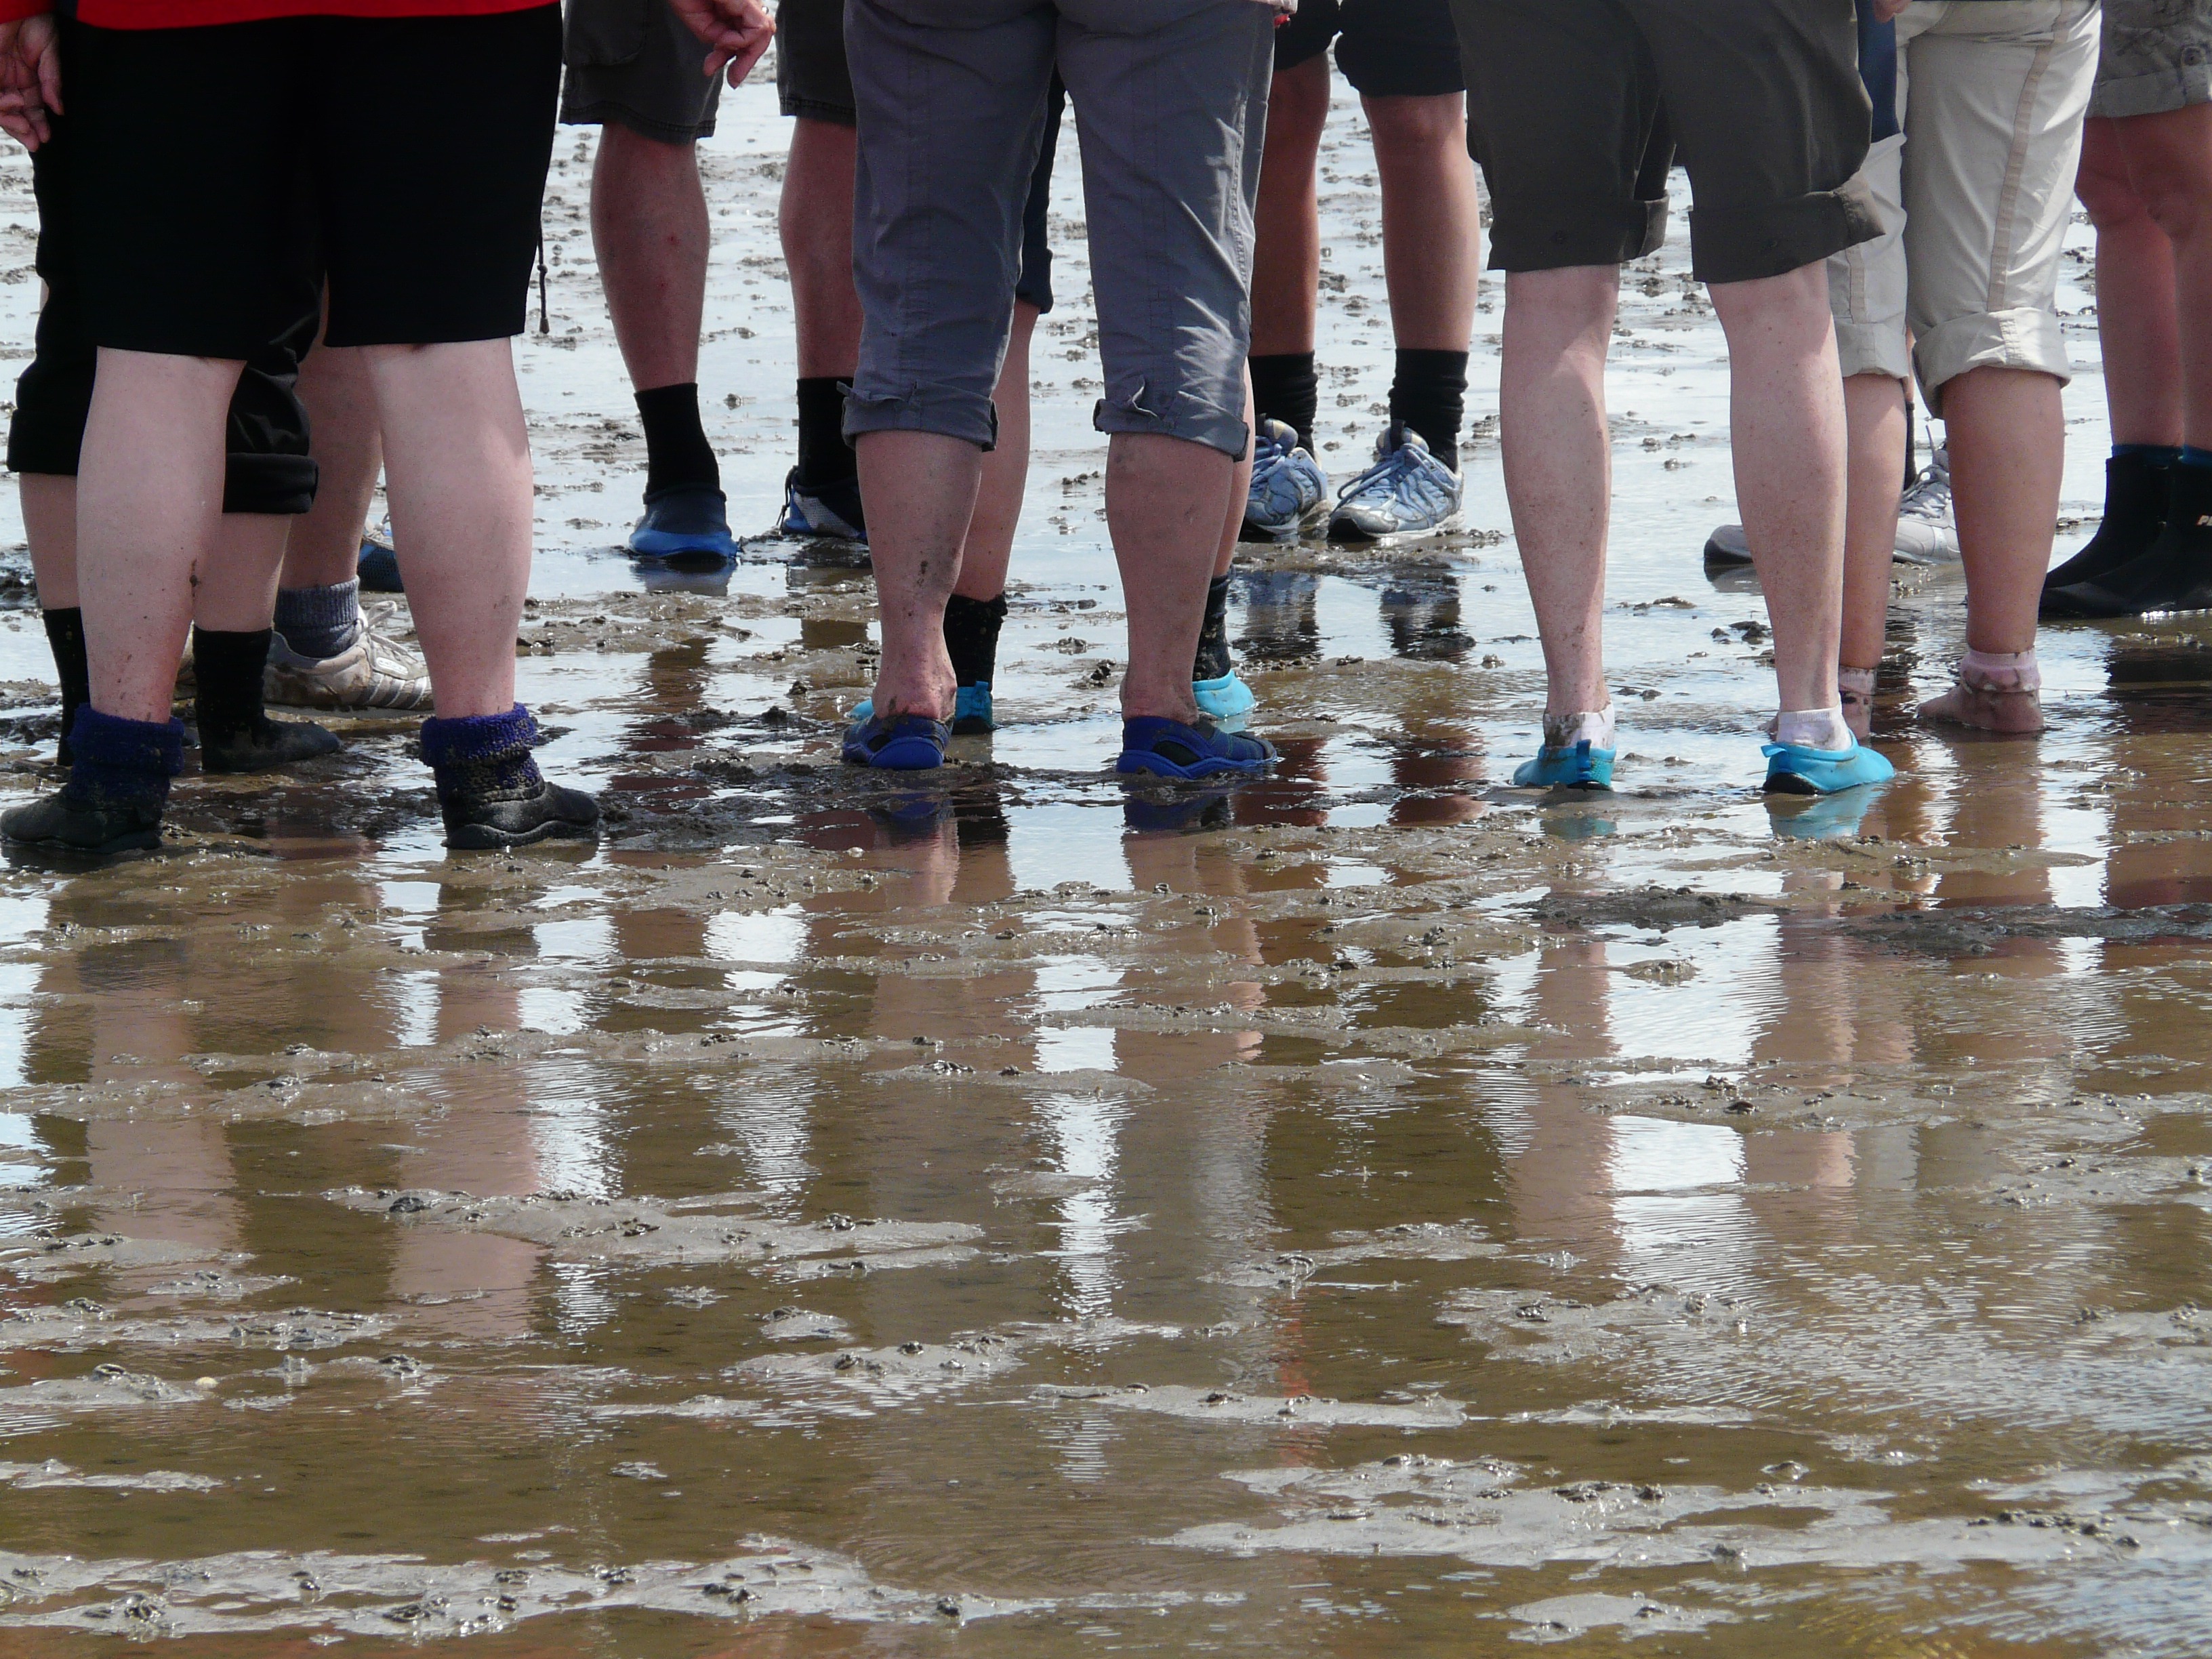
water, person, feet, running, hike, mud, human, sports, endurance, athletics, north sea, personal, wadden sea, schlick, physical exercise, mudflat hiking, human action, endurance sports